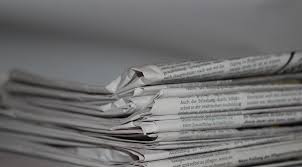
Label: paper